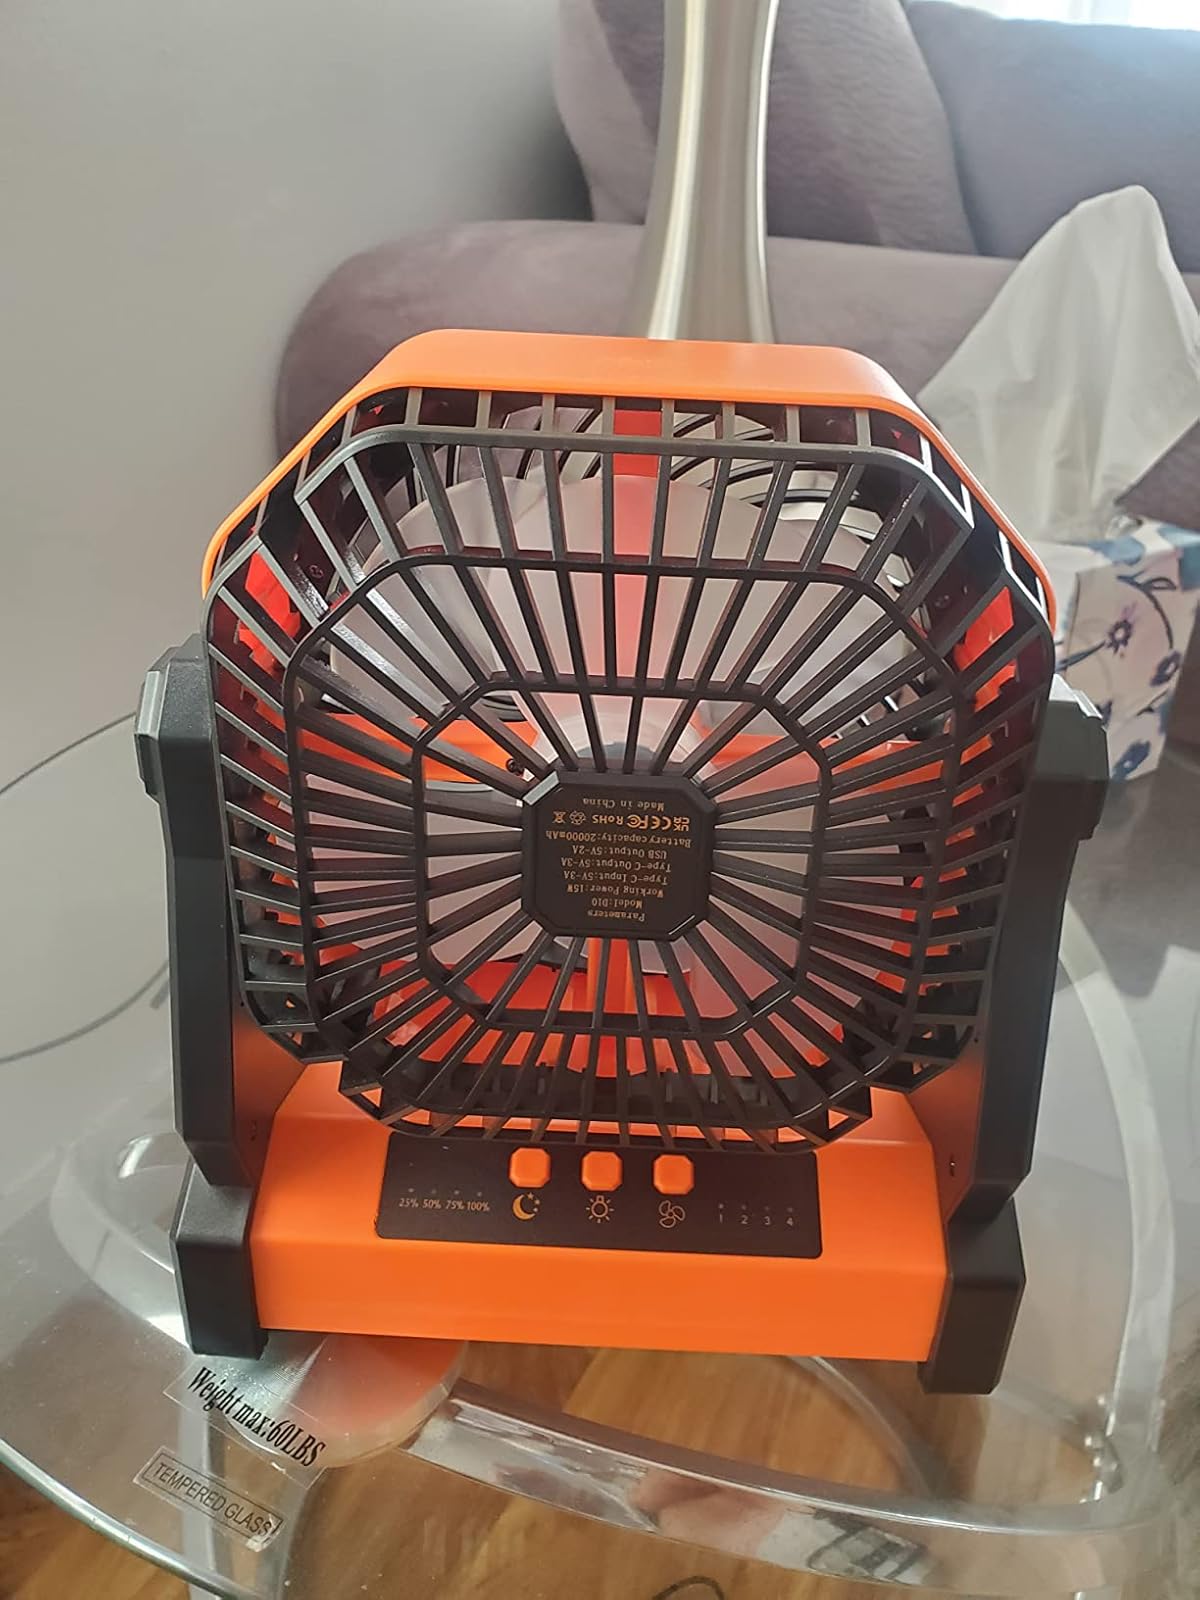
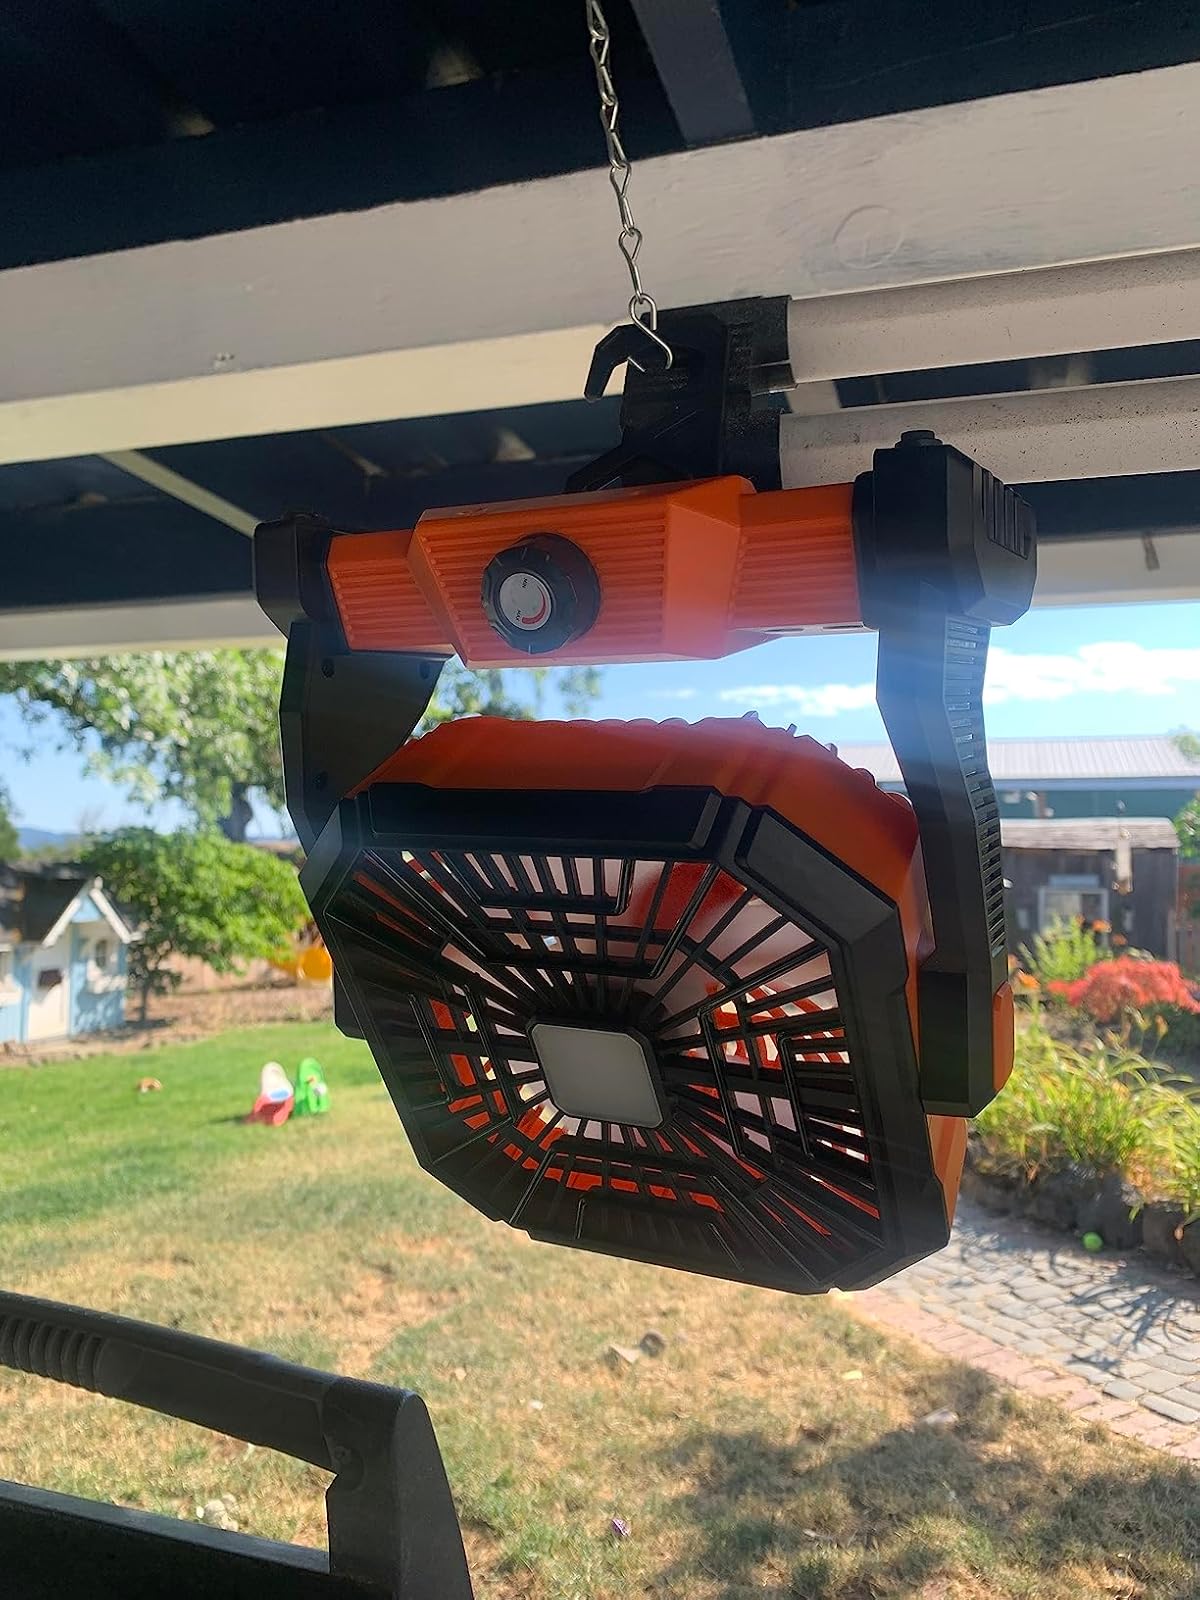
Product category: lantern
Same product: no